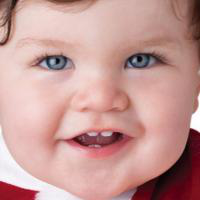
Age group: age 01-10